Northern Yuan

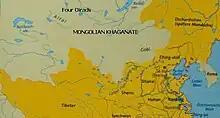
Ming dynasty and the Northern Yuan in the early 15th century. The Mongols lost some lands in China proper after the Ming defeated Tögüs Temür in 1388.

Toghon Temür (r. 1333–1370), the last ruler of the Yuan, fled north to Shangdu (located in present-day Inner Mongolia) from Dadu upon the approach of Ming forces. He tried to regain Dadu but failed and died in Yingchang (located in present-day Inner Mongolia) two years later (1370). Yingchang was seized by the Ming shortly after his death.